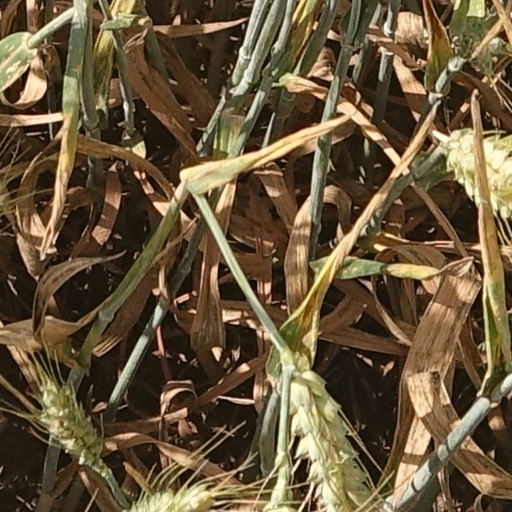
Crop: wheat